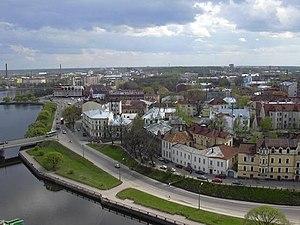
La baie Zachtchitnaïa est une baie voisine de la baie de Vyborg dans la ville de Vyborg en Russie.